Shkodër

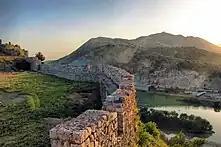
View of the fortifications of Rozafa Castle

The earliest signs of human activity in the lands of Shkodër can be traced back to the Middle Paleolithic (120,000–30,000 years ago). Artifacts and faunal remains provide evidence that the first inhabitants of the area of Shkodër were Pleistocene hunter-gatherers. Presence of Neolithic farmers is also testified by artifacts. The Copper and Early Bronze Ages constitute an important watershed for the social evolution on the territories of the eastern Adriatic coast, including Shkodër, with the formation of new cultures and the beginning of new complex historical, ethnogenetic and cultural processes. This period represents for Shkodër the first step of a process of occupation and development. The inhabitants of the intensively settled Shkodër basin produced pottery, practiced agriculture, and manufactured metal tools. Shkodra's Early Bronze Age culture bears many similarities with the culture of the Eastern Adriatic coast and its hinterland, like the Cetina culture, and it also has connections with the Early Bronze Age culture of Maliq in southeastern Albania. During the developed Early Bronze Age the new practice of tumulus burials appears, which may be associated to Indo-European migrations from the steppes. During the Middle and Late Bronze Age the settlements in the region and extraregional interactions apparently increased. In the Late Bronze Age the inhabitants of Shkodra basin had contacts with Italy or northwest Greece. By the end of the Bronze Age and the beginning of the Iron Age ( 1100–800 BC), the formation of a large, cohesive, and quite homogeneous cultural group had already occurred in a well defined territory of the Shkodra region, which was referred in historical sources to as 'the tribe of the Labeatae' in later times.